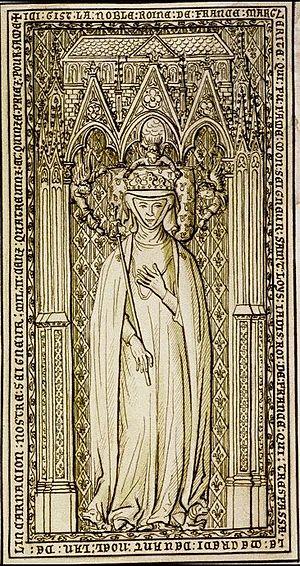
La reine de France est l'épouse du roi de France.